Question: Please indicate a possible affordance area of the bench that can be used for sitting on
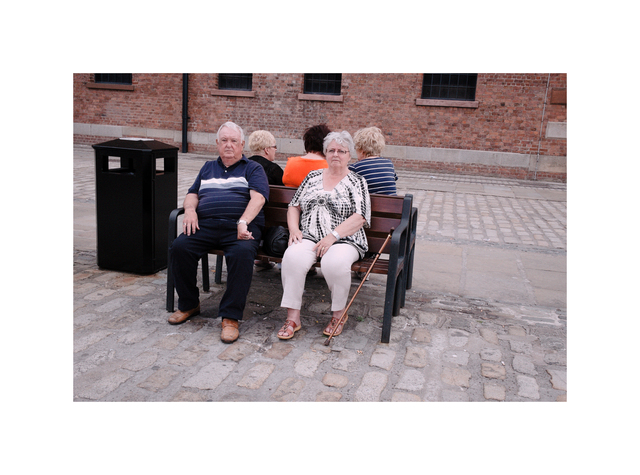
Answer: [185.5, 220.5, 397.5, 270.5]